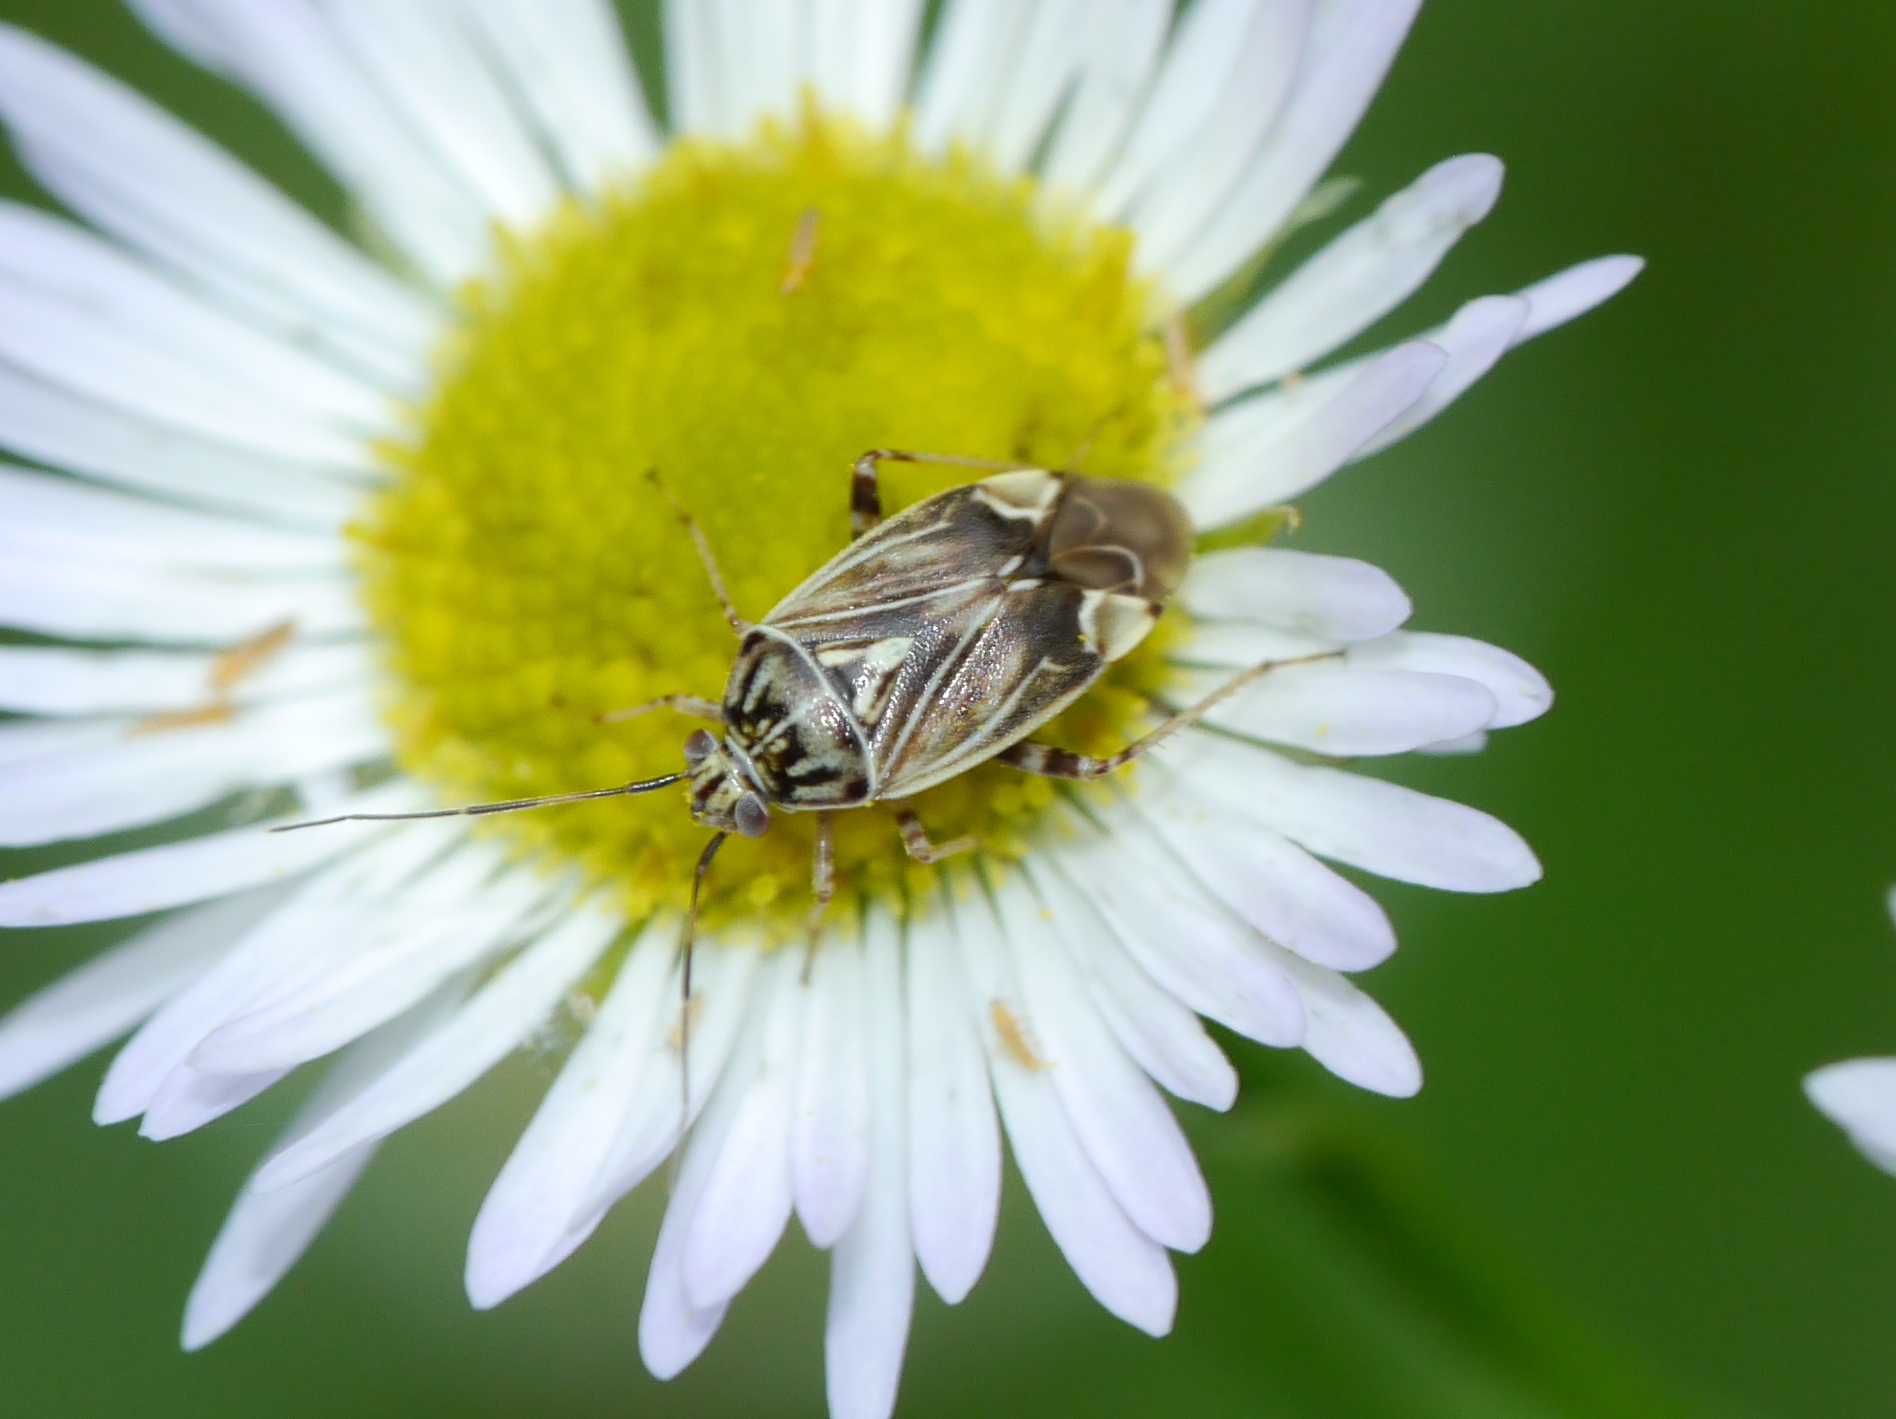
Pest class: lygus_bug